Colosseum

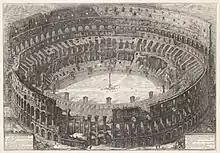
Overview of the interior of the Colosseum in a 1776 engraving by Giovanni Battista Piranesi

Construction was funded by the opulent spoils taken from the Jewish Temple after the First Jewish–Roman War in 70 AD led to the Siege of Jerusalem. According to a reconstructed inscription found on the site, "the emperor Vespasian ordered this new amphitheatre to be erected from his general's share of the booty." It is often assumed, as it is with many other Roman projects at the time, that slaves and prisoners of war were brought back to Rome and contributed to the massive workforce needed for the construction of the amphitheater. Along with this free source of unskilled labor, teams of professional Roman builders, engineers, artists, painters and decorators undertook the more specialized tasks necessary for building the Colosseum. The Colosseum was constructed with several different materials: wood, limestone, tuff, tiles, cement, and mortar.